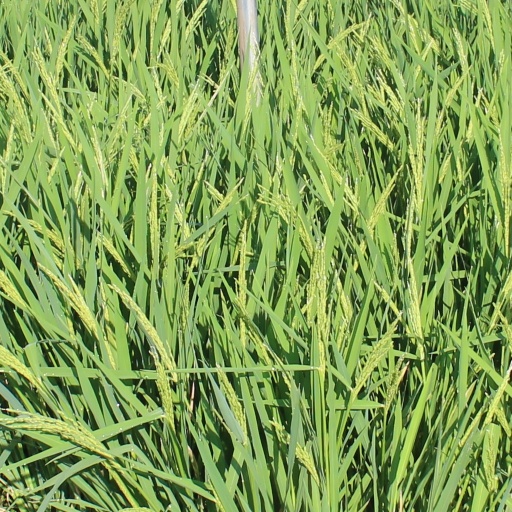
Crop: rice